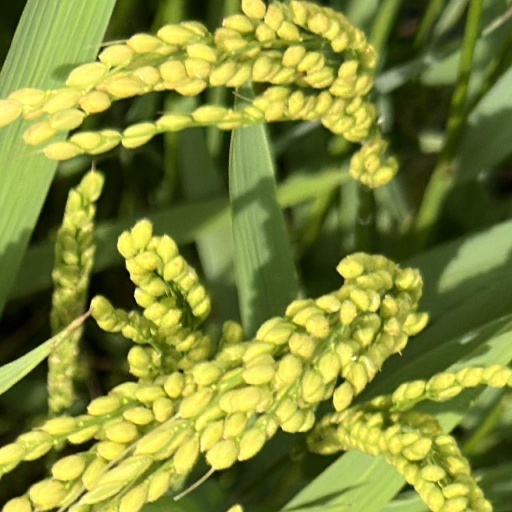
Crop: rice